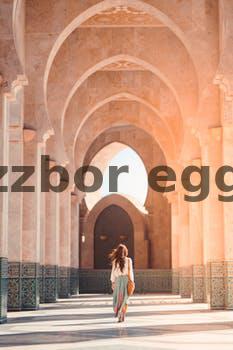
Label: Watermark